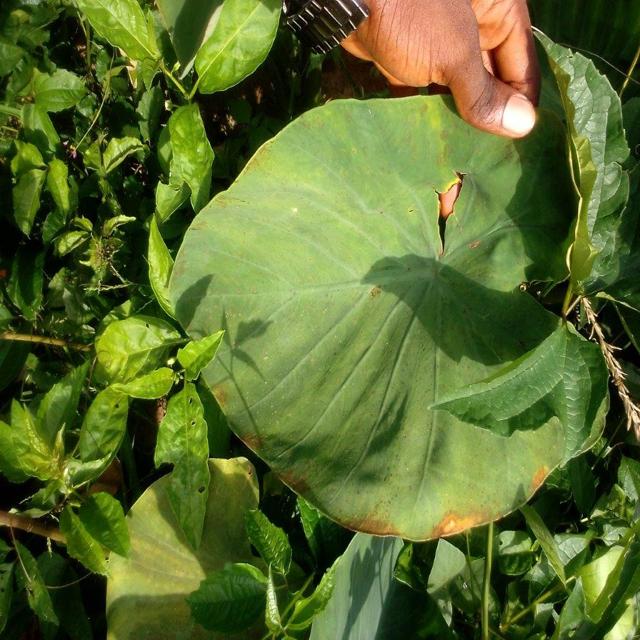
Label: Early_Blight